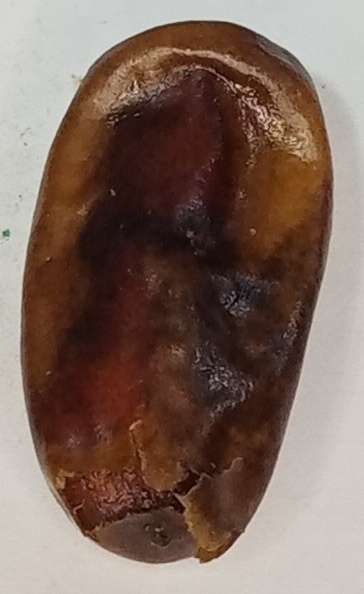
Variety: gajar
Size: small
Grade: grade-2